Ruschein

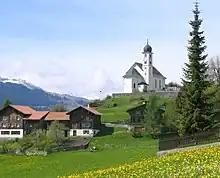
Ruschein village and Church of S.Gieri

Before the merger, Ruschein had a total area of . Of this area, 43.1% is used for agricultural purposes, while 25.8% is forested. Of the rest of the land, 3% is settled (buildings or roads) and the remainder (28.2%) is non-productive (rivers, glaciers or mountains).